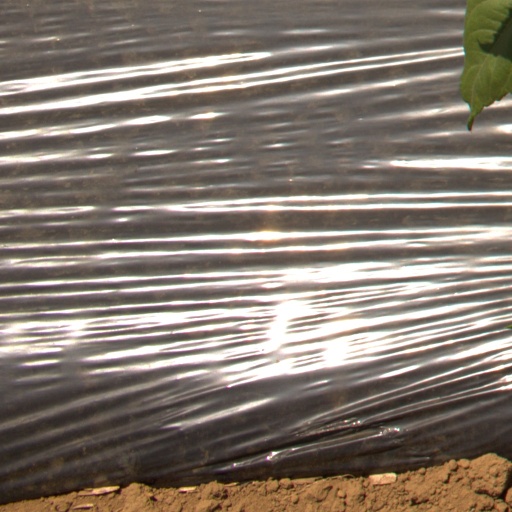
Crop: Jerusalem artichoke